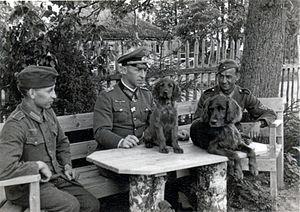
Walther Hahm est un General der Infanterie dans la Wehrmacht pendant la Seconde Guerre mondiale.